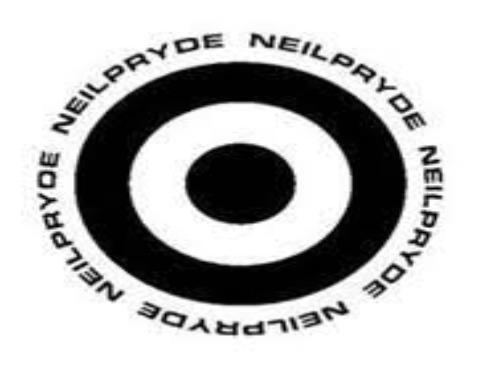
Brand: neil pryde-1
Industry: Sports